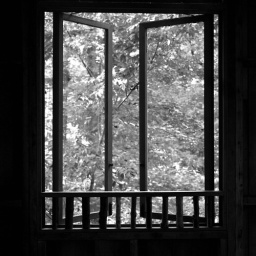
out the window in one of the tree houses at Longwood Gardens, Kennett Square, PA.